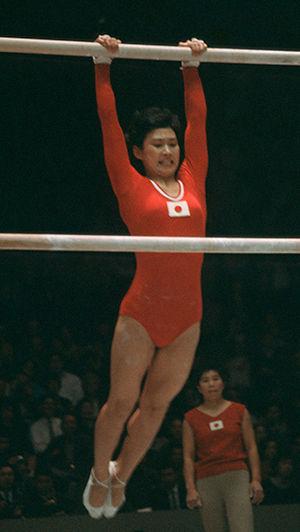
Kiyoko Ono, née le 4 février 1936 à Iwanuma, est une gymnaste artistique japonaise.